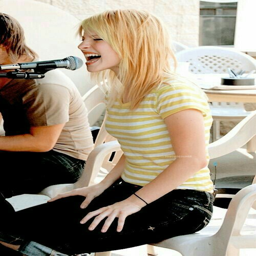
love her hair in this photo